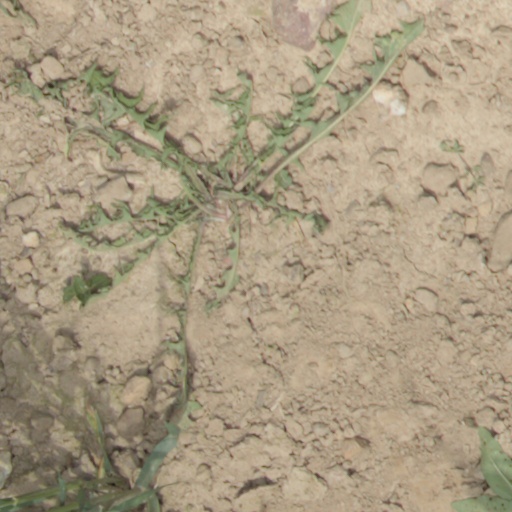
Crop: wheat